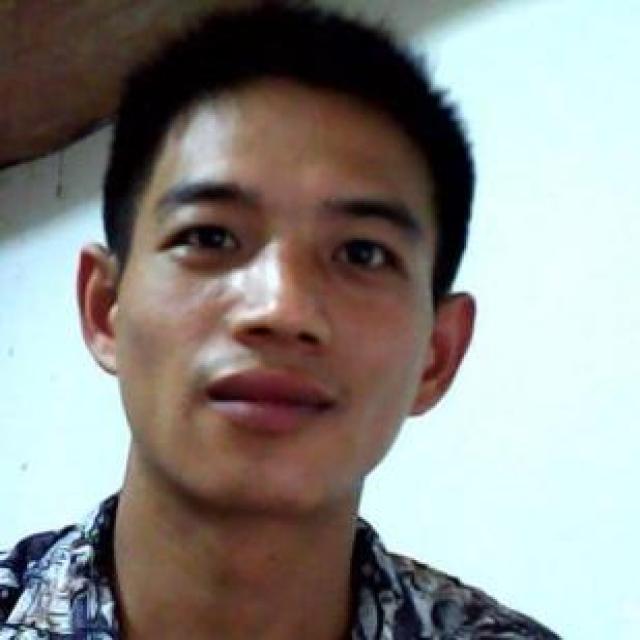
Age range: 21-44